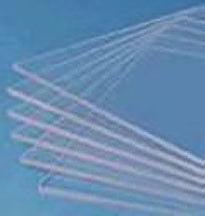
GLASS 24X24 SS 50FT 12/BX
Single strength. Clear, float glass packaged in a durable cardboard carton. The carton can be used as a self-storing container.
Brand: Aetna Glass
Category: Hardware > Building Materials > Glass > Float Glass